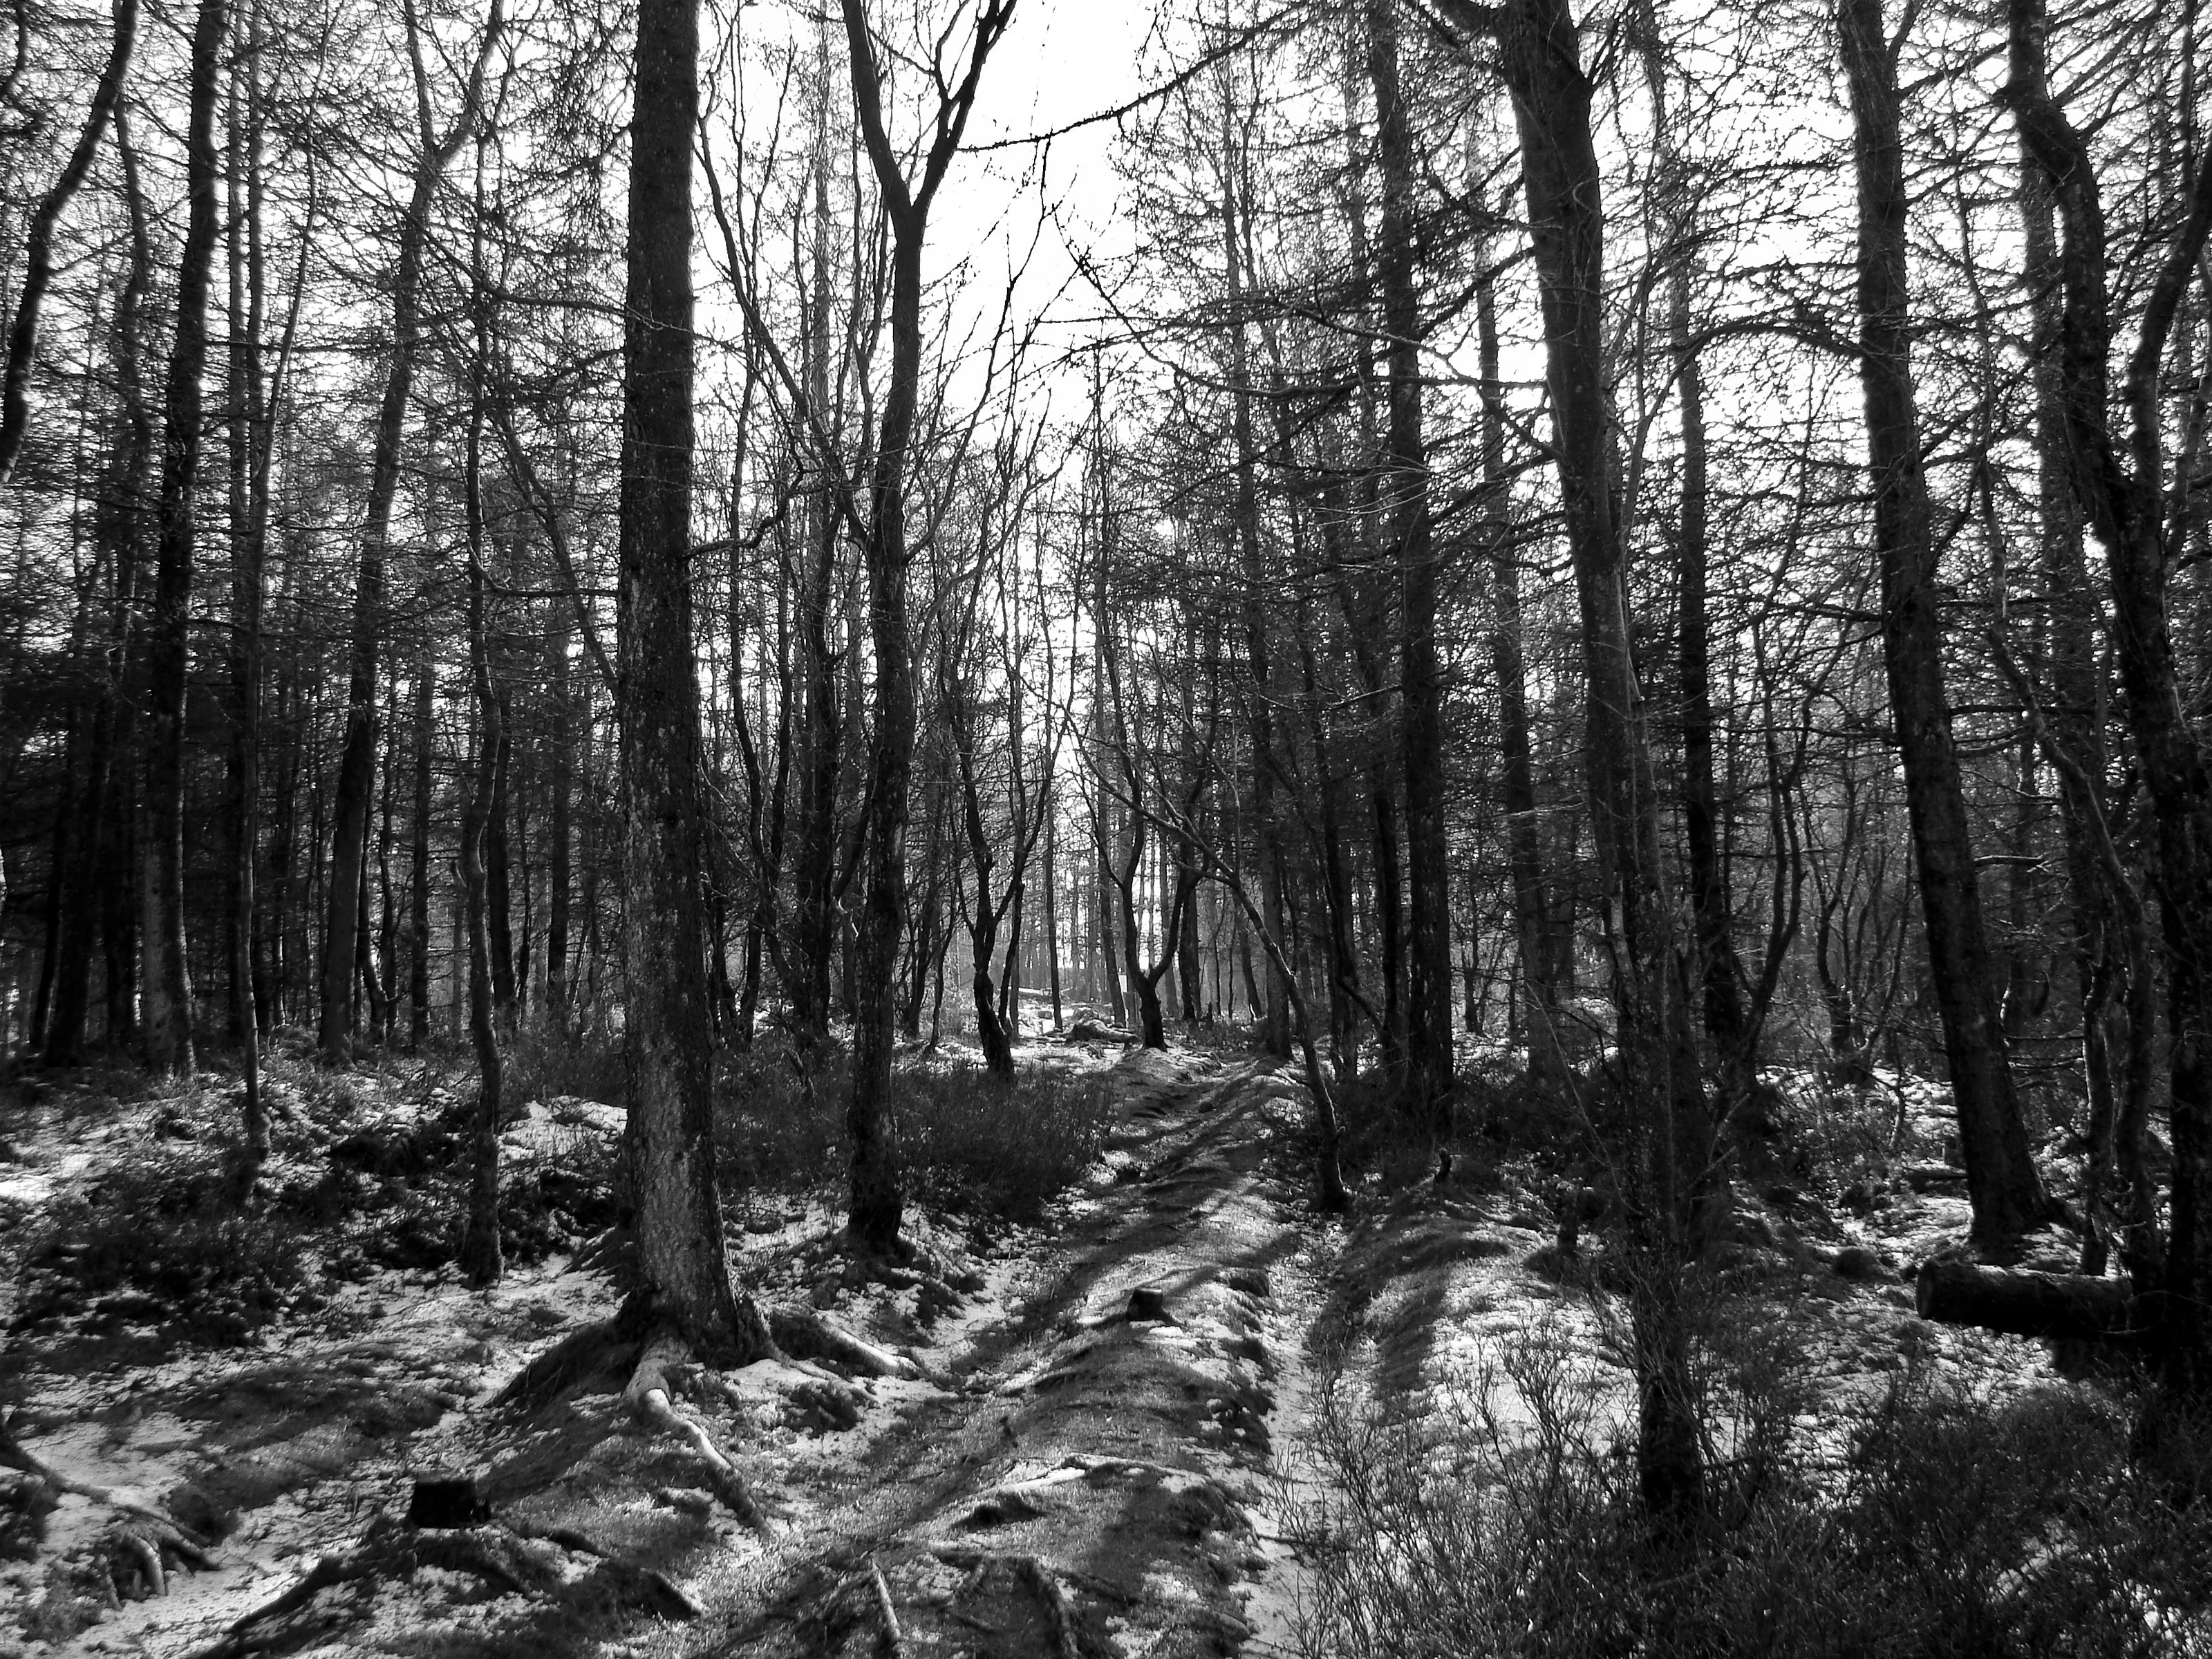
landscape, tree, nature, forest, wilderness, branch, walking, cold, winter, black and white, plant, hiking, trail, photography, moody, spooky, photo, dark, explore, natural, autumn, rugged, bare, monochrome, camping, season, plants, wander, trees, scary, shadows, wetland, exploration, wanderlust, woodland, habitat, ecosystem, more, eerie, b w, roam, monochrome photography, old growth forest, natural environment, woody plant, temperate coniferous forest